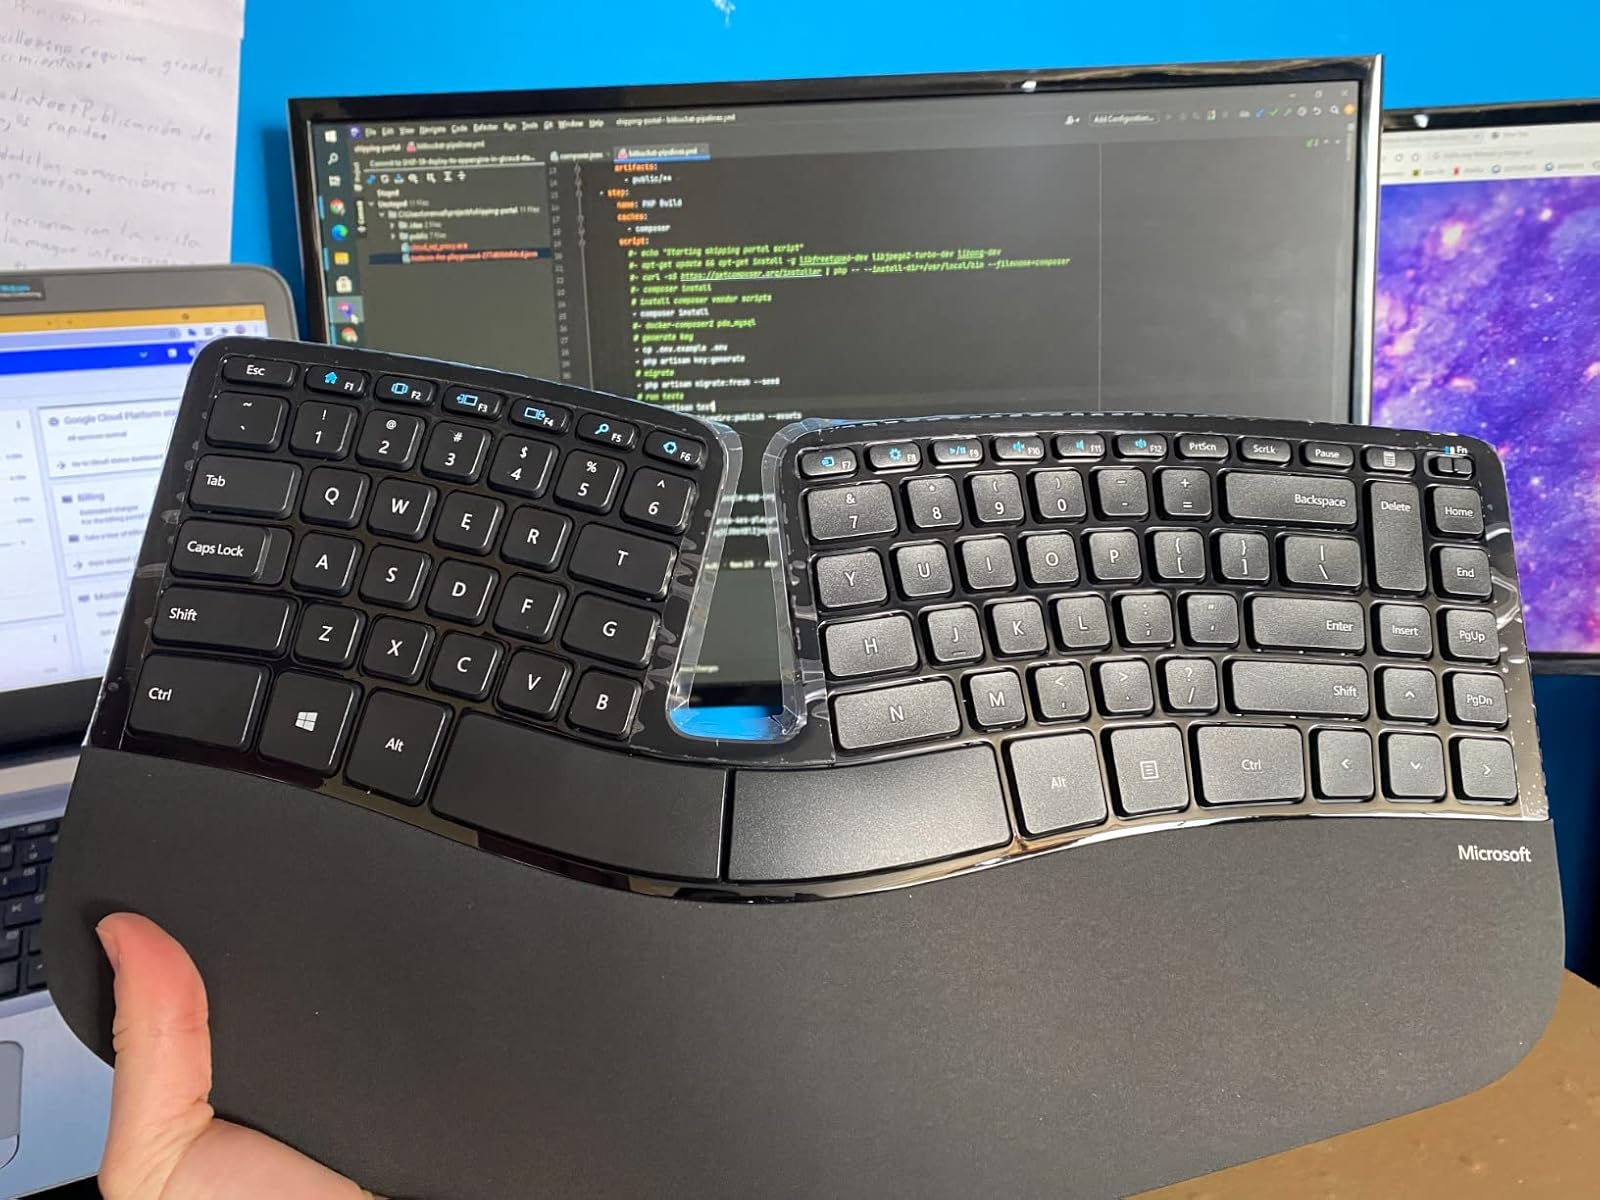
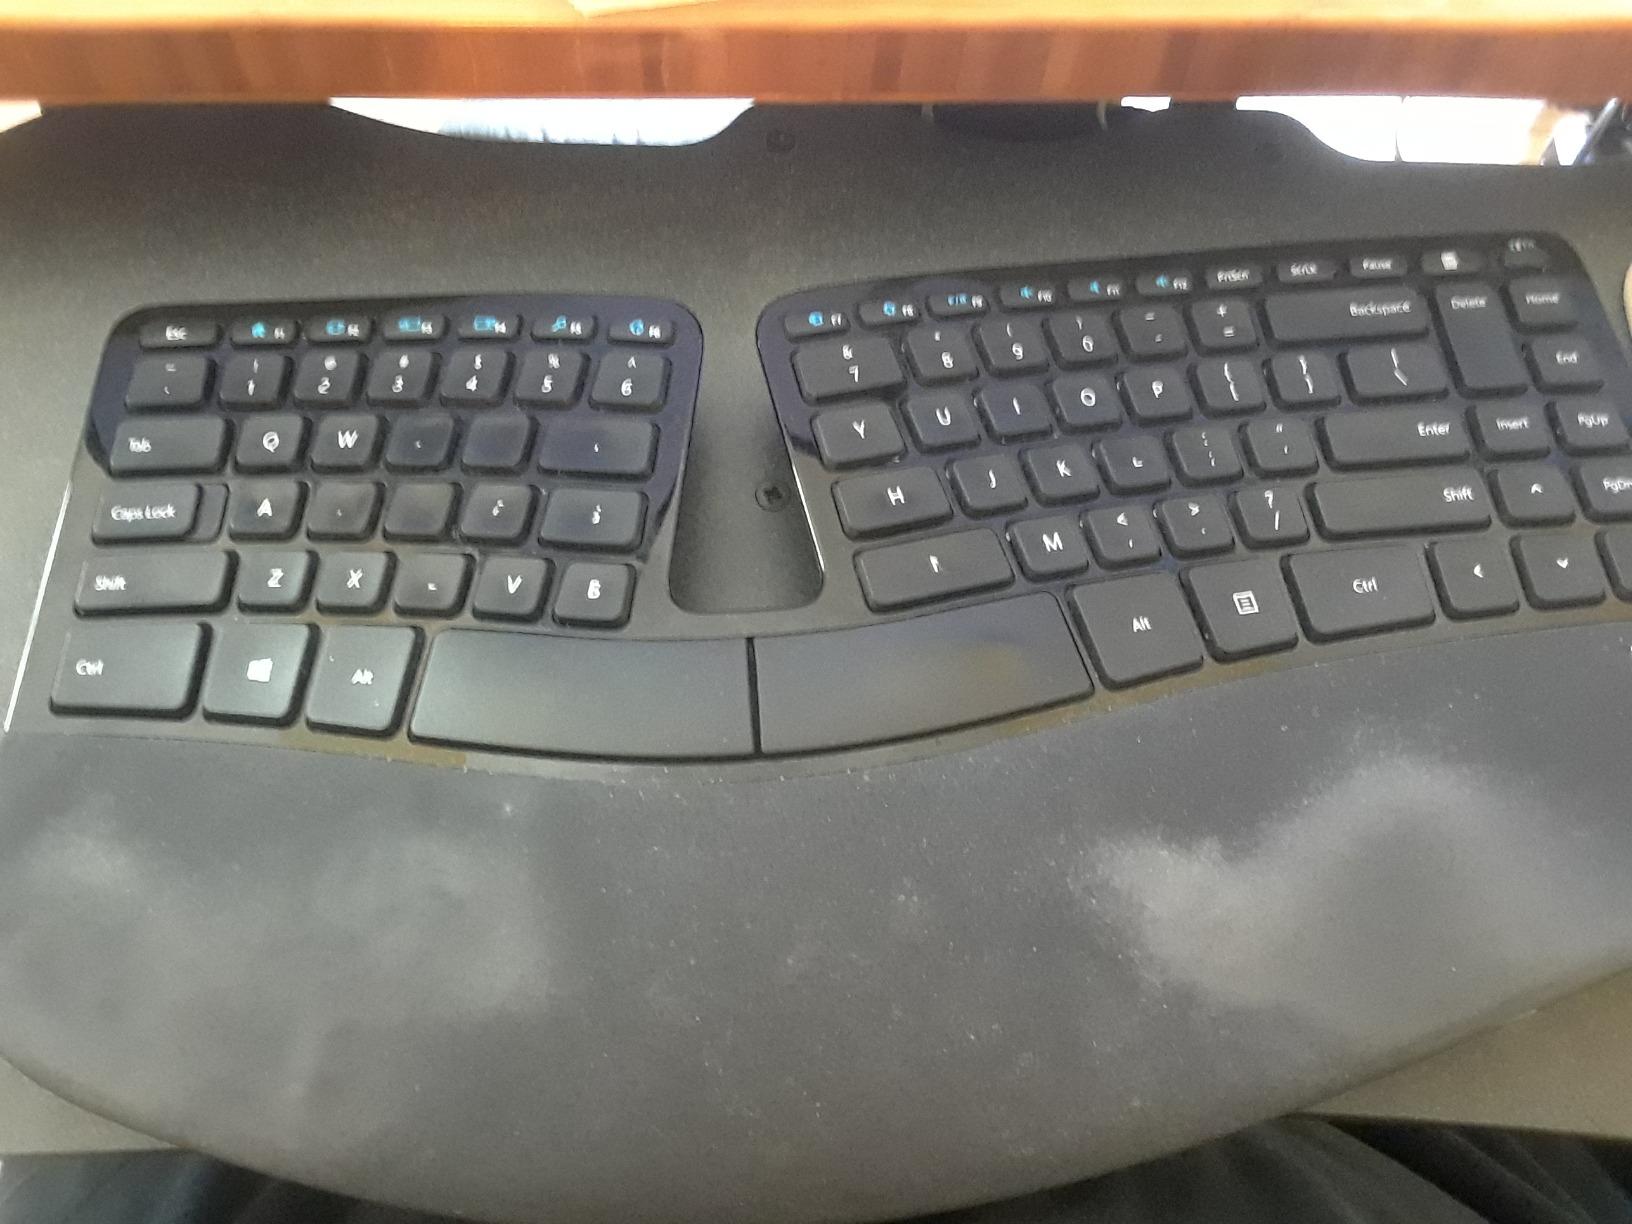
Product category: keyboard
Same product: yes